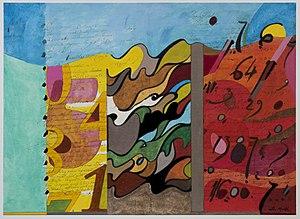
technique mixte
José San Martin est un artiste peintre, dessinateur et graveur essentiellement sur bois né à Vilagarcía de Arousa le 15 avril 1951. Il vit en France depuis 1961, installé aujourd'hui à Vincennes.